Albert Langen

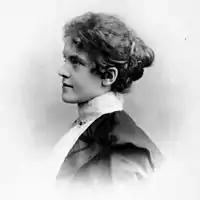
Dagny Bjørnson Langen

In 1896 he married , the youngest daughter of Bjørnstjerne Bjørnson. They would have two sons. That same year, in April, he published his first issue of "Simplicissimus", using similar French magazines as his models. It was confiscated by the police on several occasions, due to its harsh criticisms, and was temporarily banned in both Germany and Austria. In the years that followed, he was able to publish works by Heinrich Mann, Henrik Ibsen, Marcel Prévost and Verner von Heidenstam. Thomas Mann also worked there as an editor. His first catalog, an artistically designed octavo, appeared in 1898.